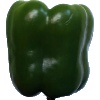
Label: green_pepper